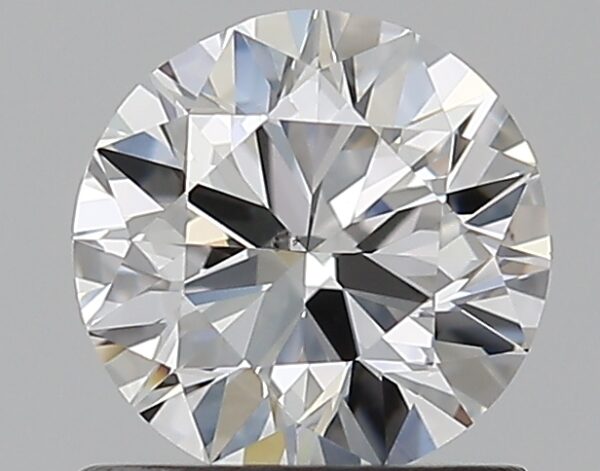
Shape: round
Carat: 0.8
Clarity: VS2
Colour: E
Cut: GD
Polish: VG
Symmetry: F
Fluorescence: N
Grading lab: GIA
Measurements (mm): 5.8 x 5.9 x 3.66